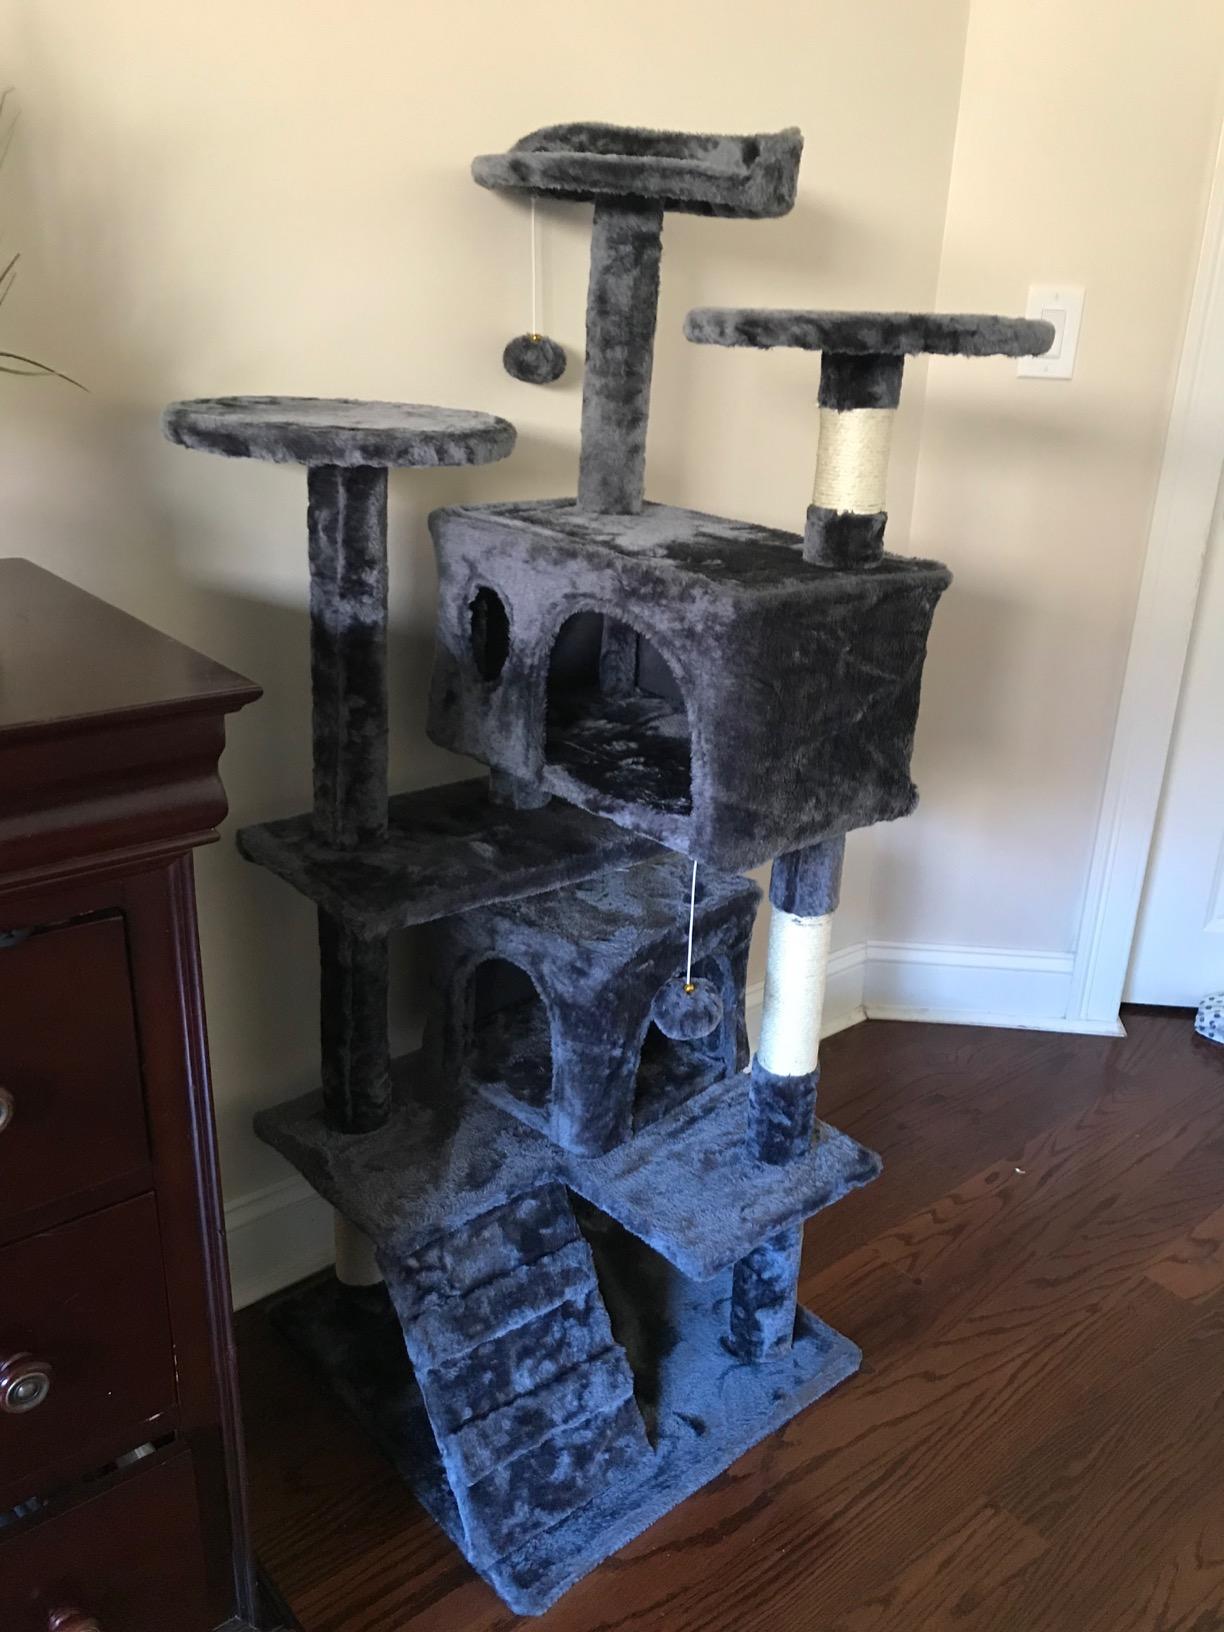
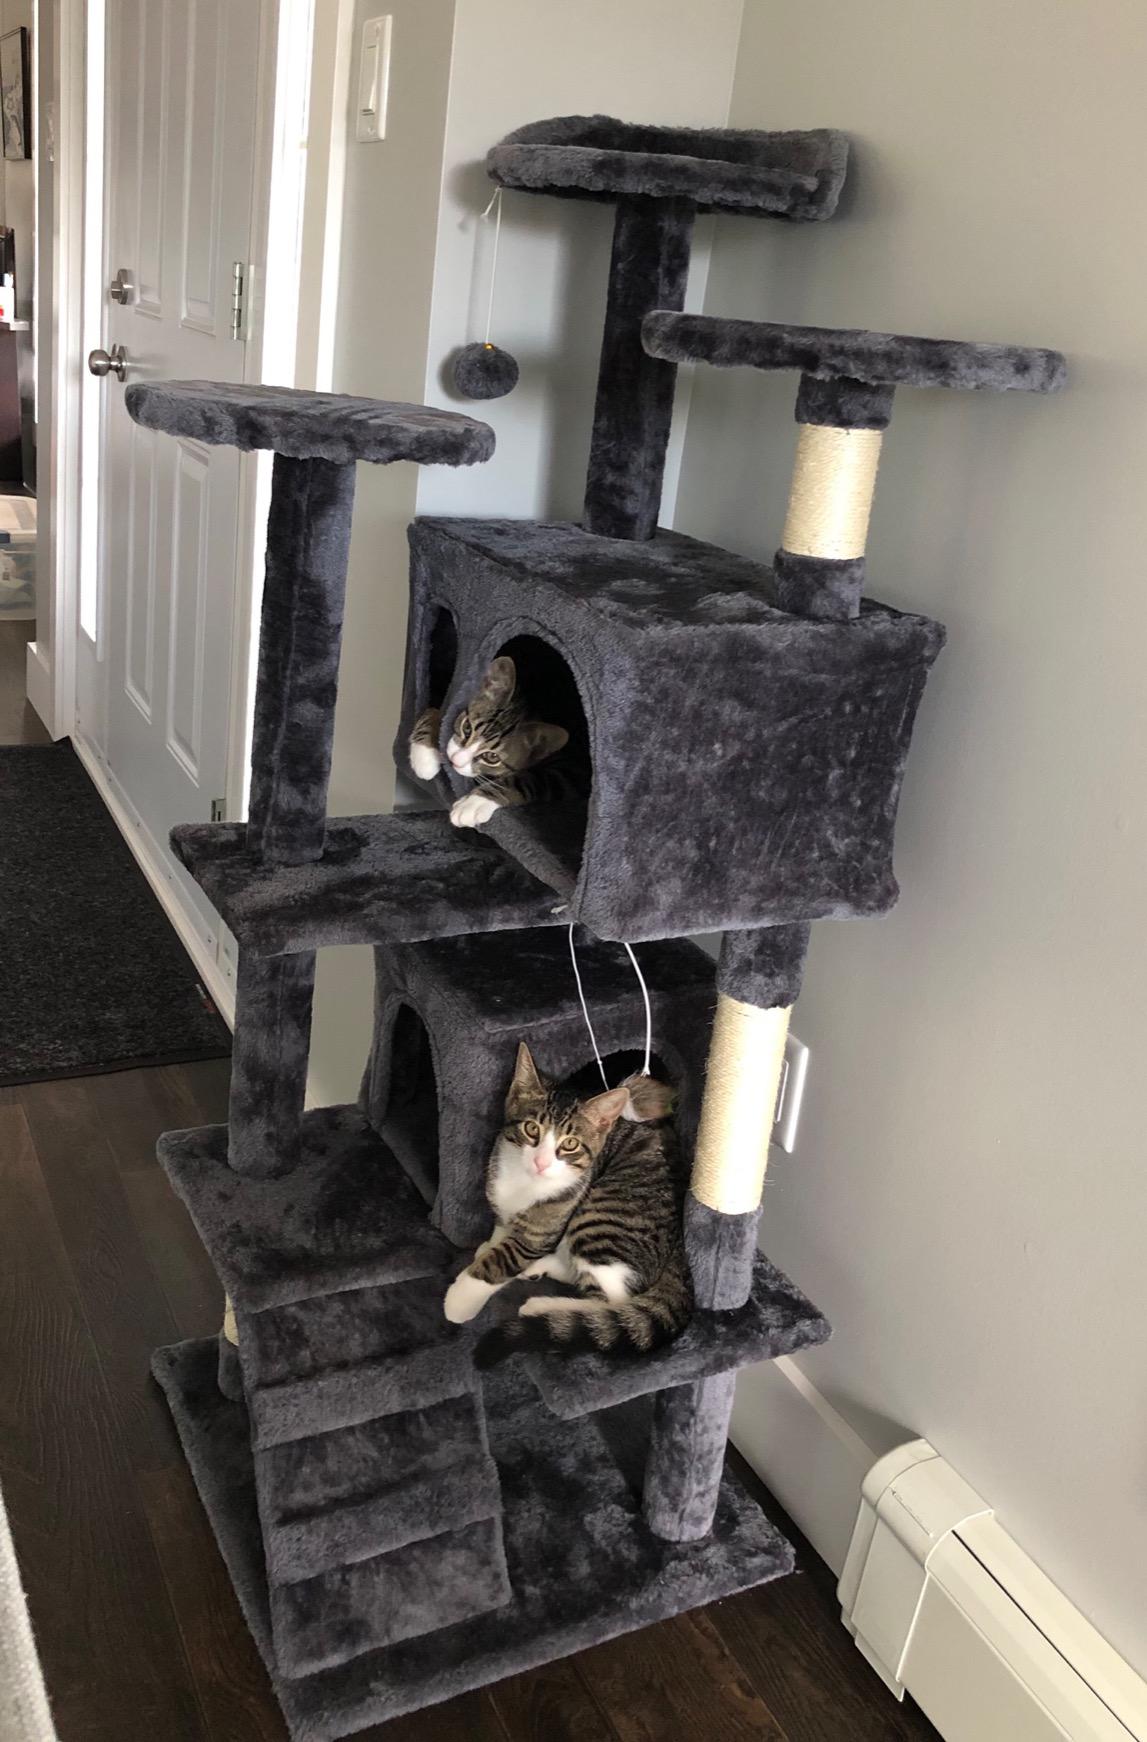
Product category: items_cat tree
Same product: yes